North Omaha Airport

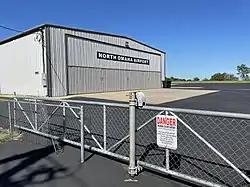
Airport main gate in 2022

North Omaha Airport is a privately owned, public-use airport eight miles northwest of Omaha, in Douglas County, Nebraska.